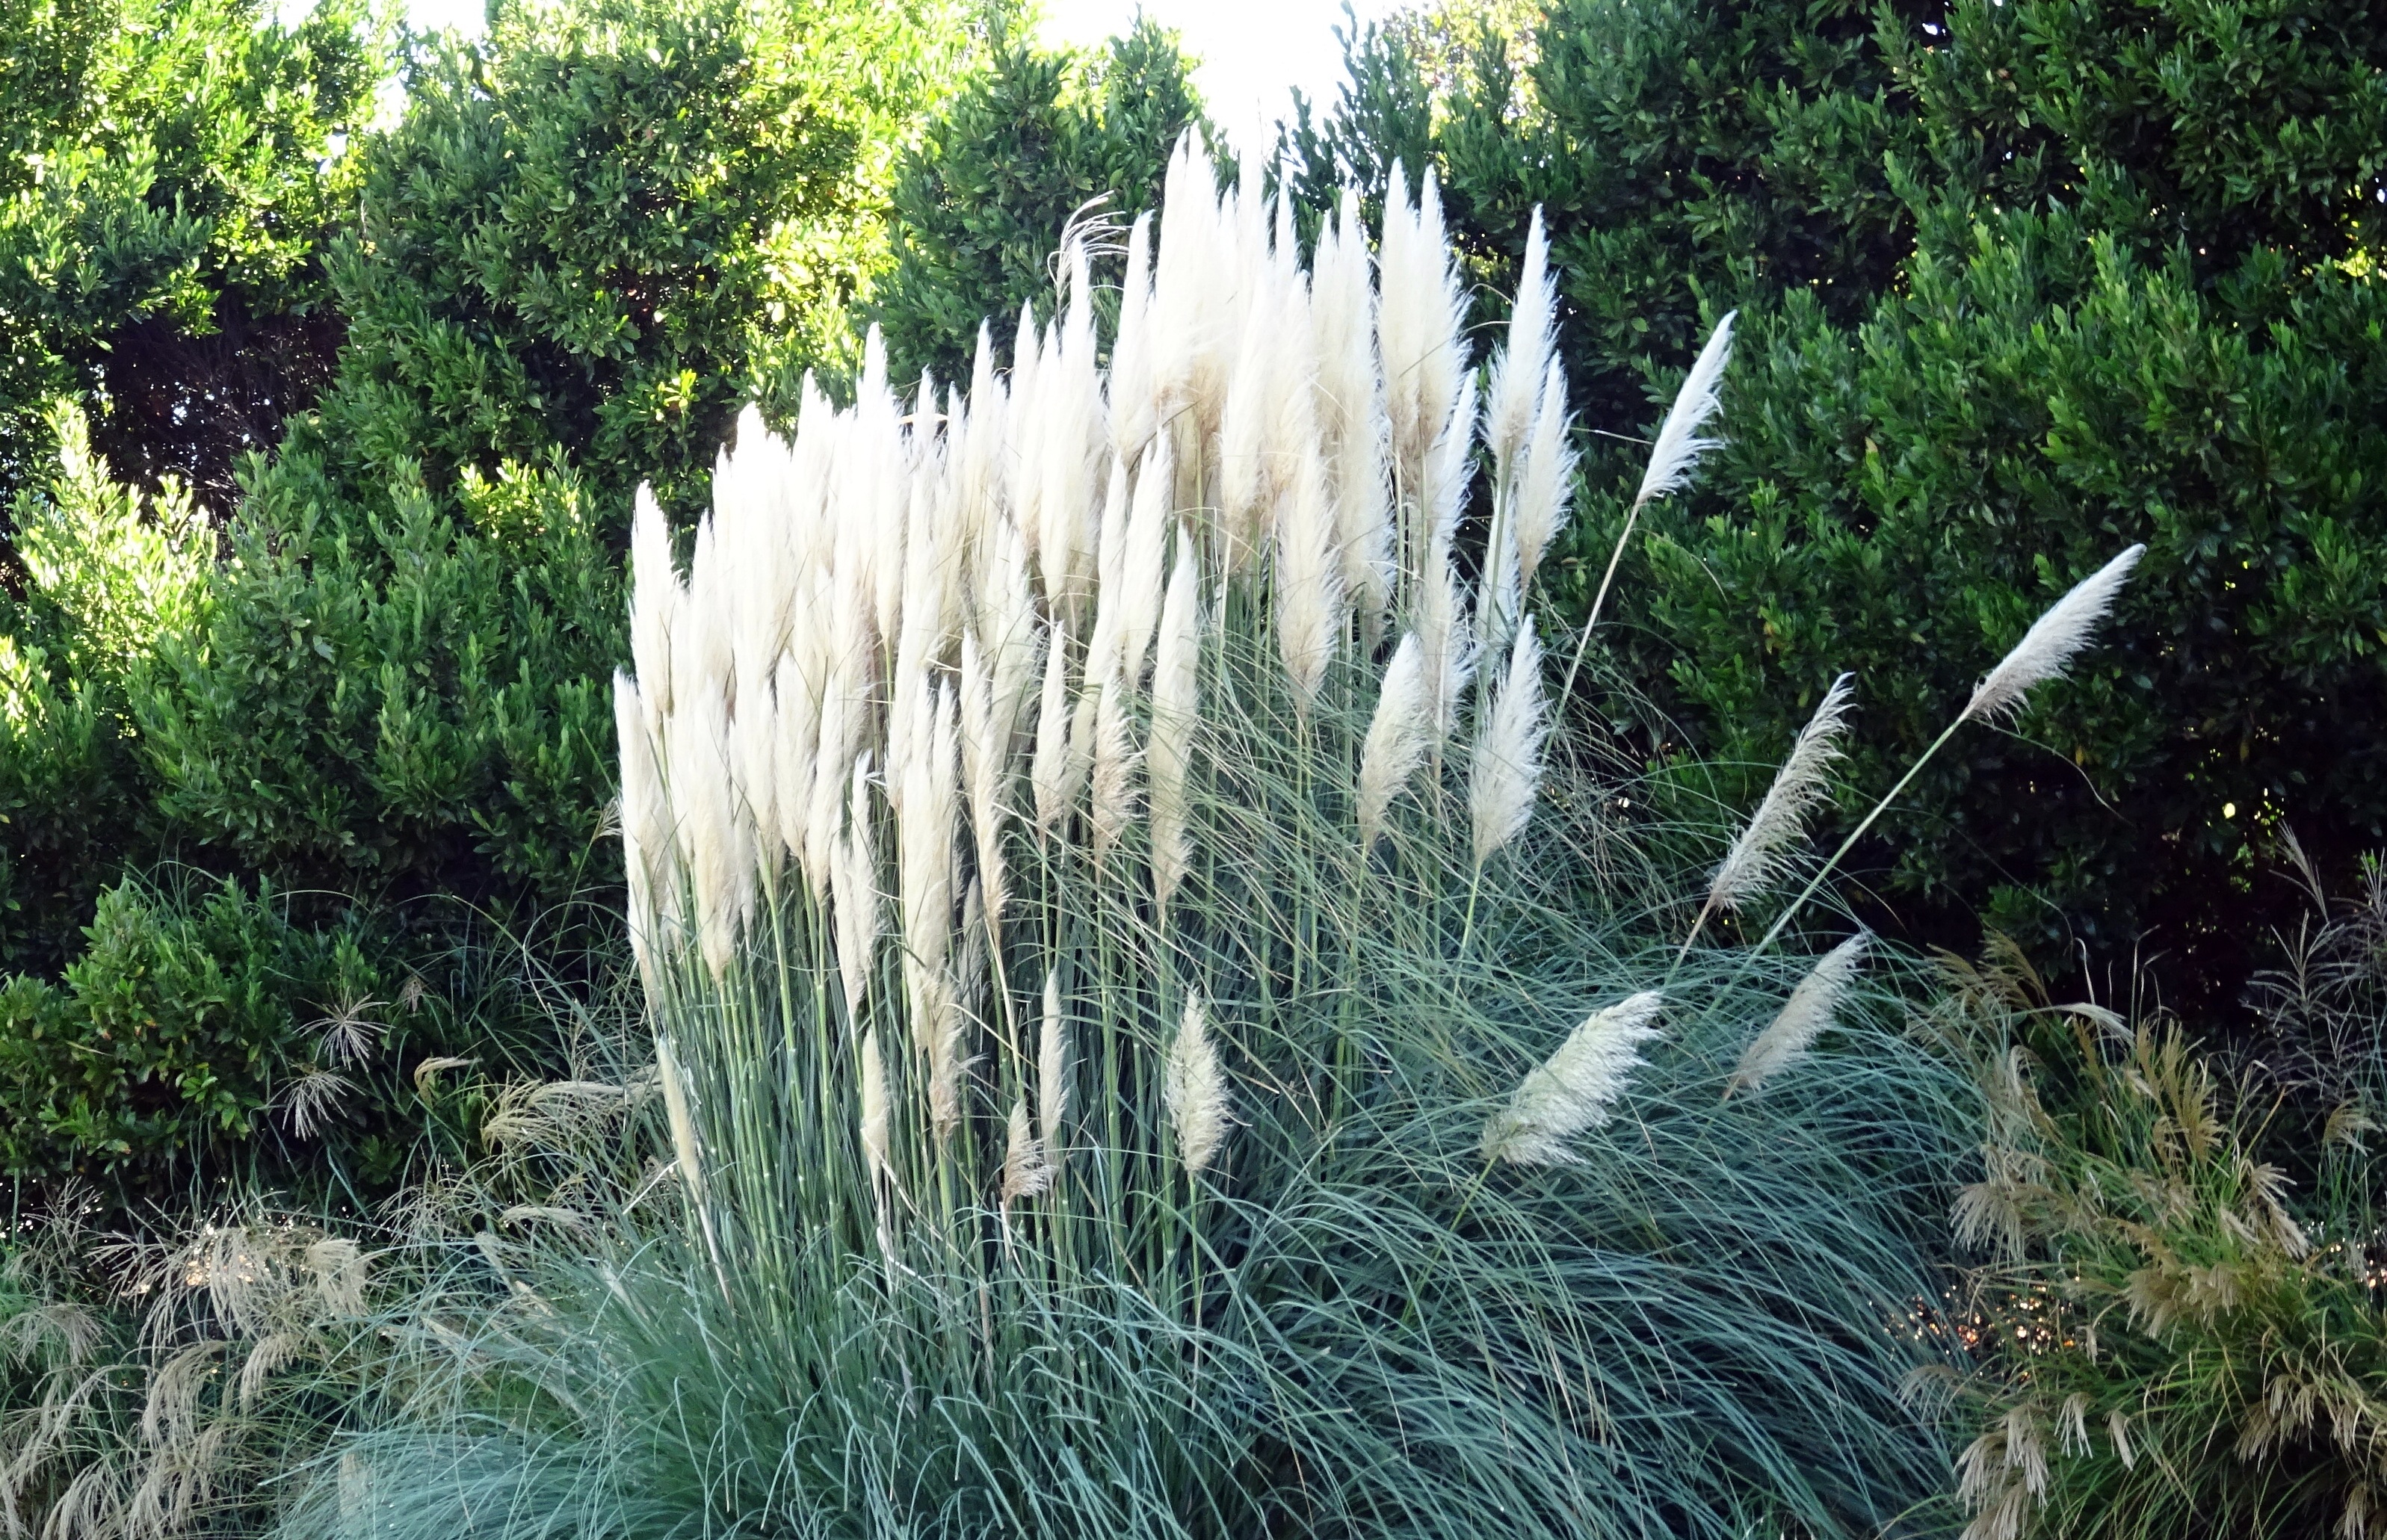
tree, grass, plant, flower, usa, america, botany, garden, flora, spruce, water feature, ecosystem, flowering plant, saccharum spontaneum, wild sugarcane, kans grass, grass family, woody plant, land plant, arecales